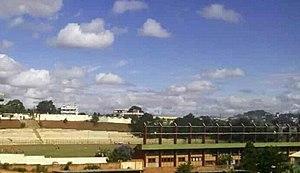
Le Fosa Juniors FC est un club malgache de football, fondé en 2016, membre de la fédération malgache de football.